Family Guy Video Game!

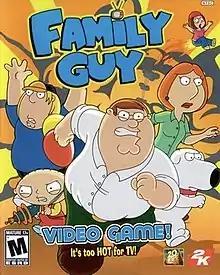
North American cover art

Family Guy Video Game! is a 2006 action-adventure video game developed by High Voltage Software and published by 2K. Based on the Fox animated television series of the same name, it was released for the PlayStation 2, Xbox, and PlayStation Portable. A follow-up game, "", was released in 2012.